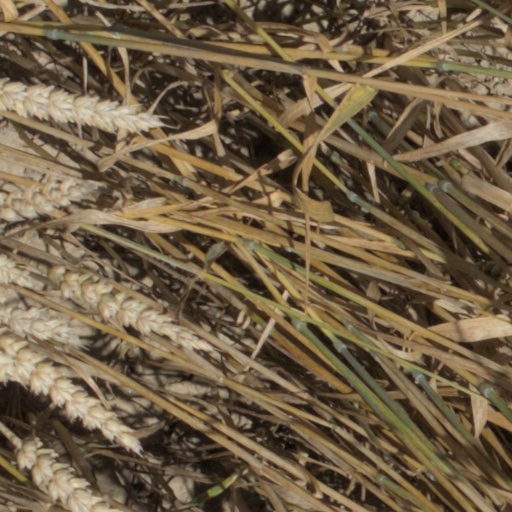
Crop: wheat